Arnold Thornely

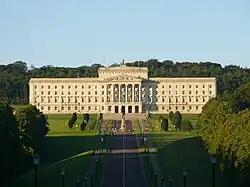
Parliament Buildings, Stormont, Belfast

Although most of his designs were for buildings in and around Liverpool, Thornely is best known for his design of the Parliament Buildings in Belfast, Northern Ireland (commonly known as Stormont), which were built between 1928 and 1932. With Hobbs he designed the Mersey Docks and Harbour Board Building (1903–07), and with Briggs and Wolstenholme a building for the Bank of British West Africa (completed in 1920). In 1923, with Herbert J. Rowse, he won a competition for the design of India Buildings in Liverpool. With Briggs and Wolstenholme, he also designed laboratories for the Geology Department of the University of Liverpool (1927–29), and an extension to the Walker Art Gallery (1931–33). Away from the centre of Liverpool, Thornely designed new premises for Liverpool Blue Coat School (1906), King Edward VII School, Lytham St Annes (1908), and town halls at Wallasey (1914–19), Preston, and Barnsley.